Henry Edwards (entomologist)

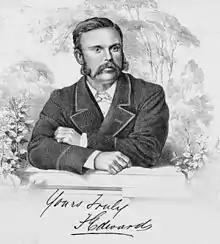
Theatre card

In 1868–1869 Edwards leased and managed the Metropolitan Theater, and he was a founding member of the acting company of the California Theatre, which opened in January 1869. The theatre was directed and managed by actor John McCullough, and among the more notable productions was "As You Like It" in May 1872, with McCullough playing Orlando and Edwards the banished Duke Senior. Walter M. Leman, who carried the part of Adam, opined in 1886 that "never since "time was" has Shakespeare's charming idyl been better put upon the stage."